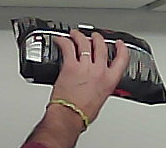
Product: lays_chill